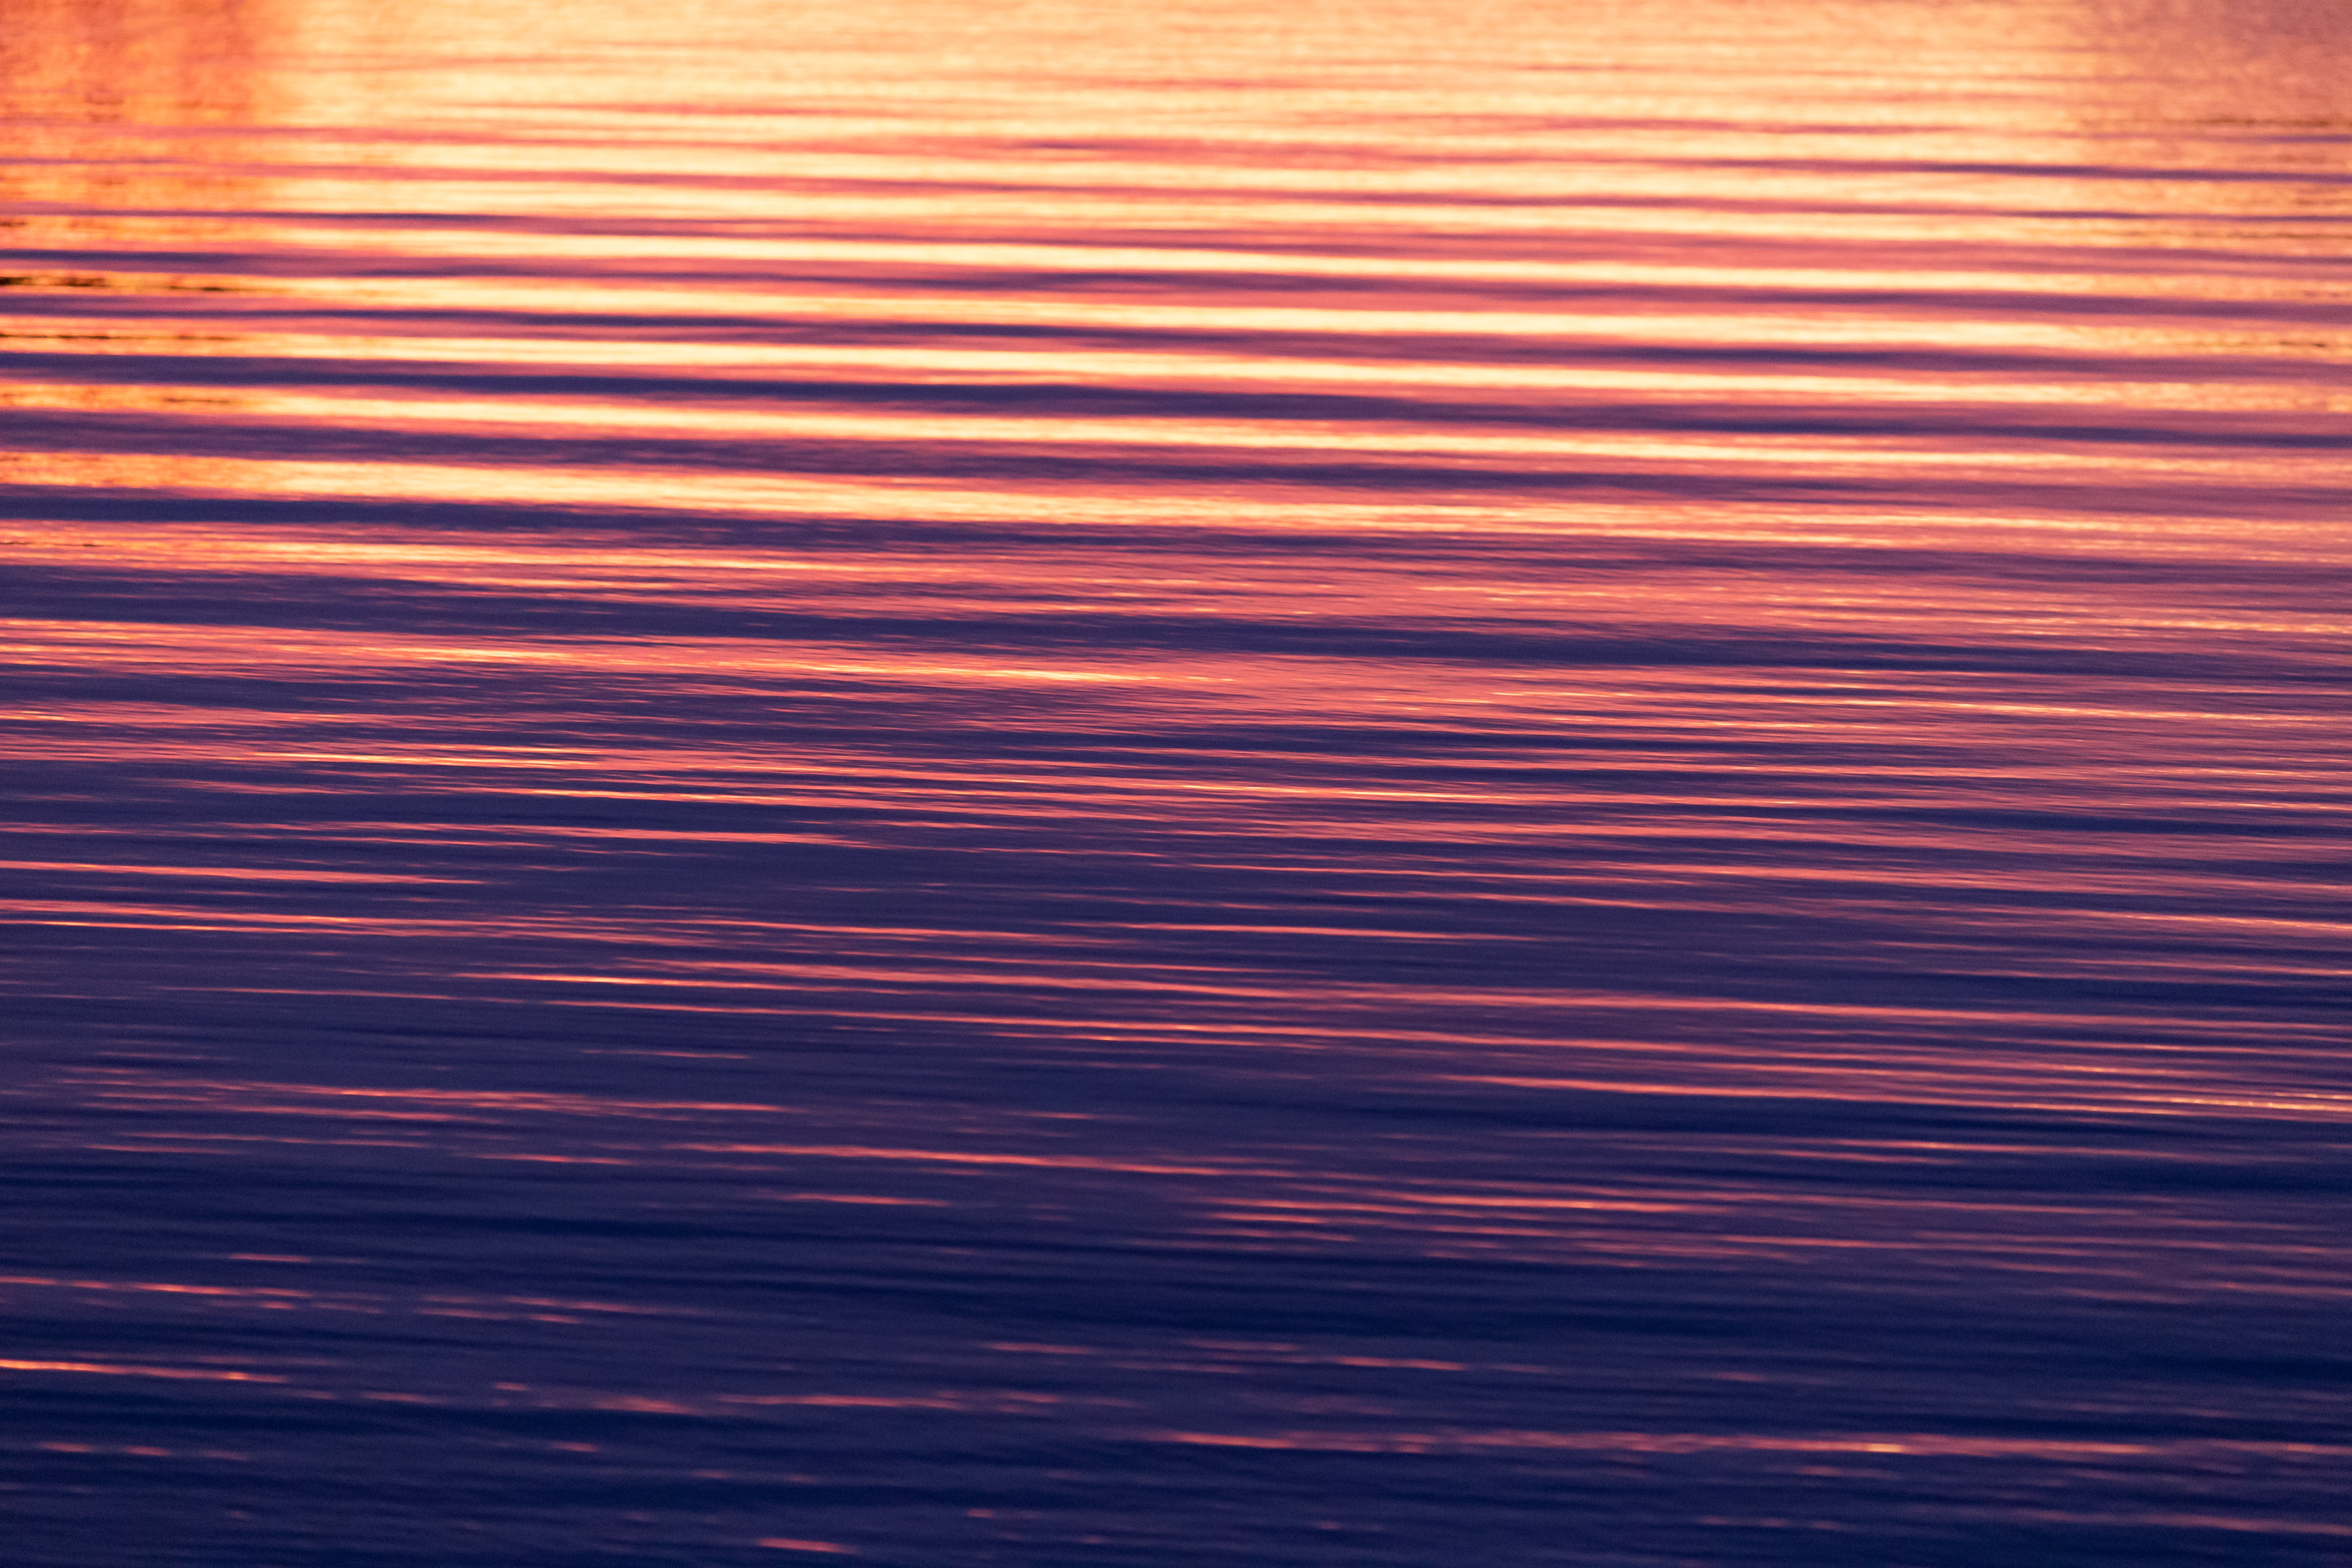
red, sky, orange, line, calm, sunset, horizon, pattern, Tints and shades, peach